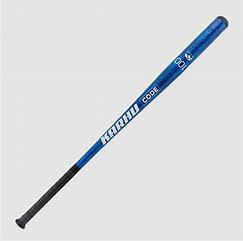
Brand: Karhu
Model: 100